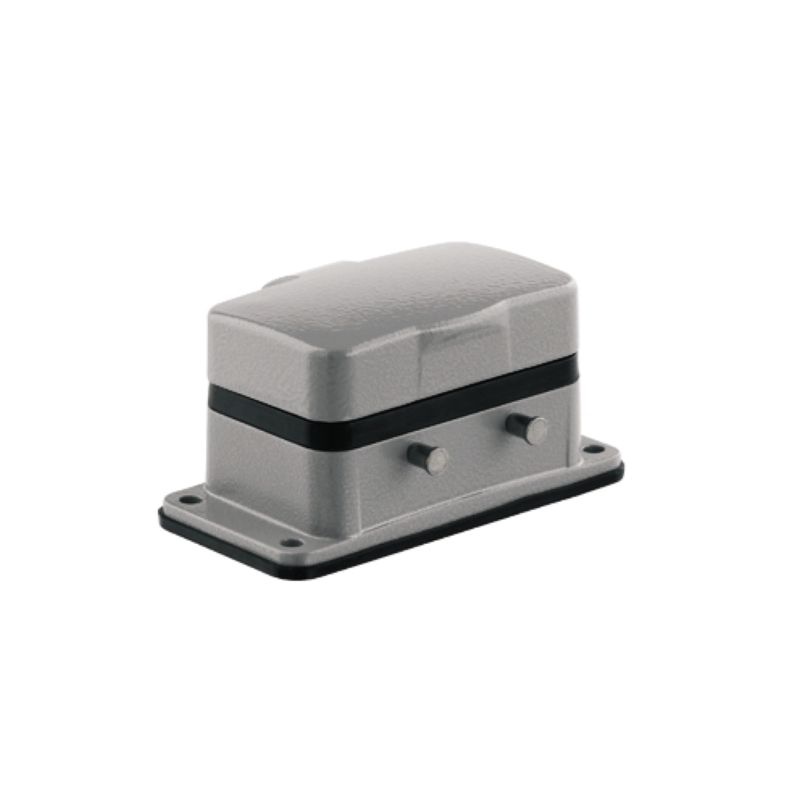
1052430000 - IP65 HDC 10B ABO Enclosure with Side-Locking Clamp
Description: Introducing the HDC 10B ABO enclosure, designed with a compact installation size of 4 This enclosure ensures superior protection with an IP65 rating when plugged in, making it suitable for various environments It showcases a bulkhead housing format, cleverly incorporating a side-locking clamp at the top for added security Fully compliant with RoHS standards, this product also holds the UL certificate number E92202, affirming its quality and reliability. Features and Benefits: •Constructed from diecast aluminum. •Compliant with RoHS. •Suitable for ModuPlug. •Sealing material made from NBR. •Available in RAL 7035 color. •Designed without a cover. Specifications: Height 25 mm Width 58.5 mm Net weight 64.24 g Limit temperature -40 °C ... 125 °C Housing design Bulkhead housing Installation size 4 Protection degree IP65 Chemical resistance {'Acetone': 'Conditionally resistant', 'Drilling oil': 'Resistant', 'Diesel': 'Resistant', 'Ethyl alcohol': 'Resistant', 'Transmission oil': 'Resistant', 'Hydraulic oil': 'Resistant', 'Coolant': 'Resistant', 'Petroleum benzine': 'Resistant', 'Sweat': 'Resistant', 'Premium gasoline': 'Conditionally resistant', 'Water': 'Resistant', 'UV': 'Unstable', 'Ozone': 'Unstable'} [pdf] [/pdf]
Brand: AIM ELECTRONICS
Category: Electronics > Circuit Boards & Components > Circuit Board Accessories > Circuit Board Protective Cases